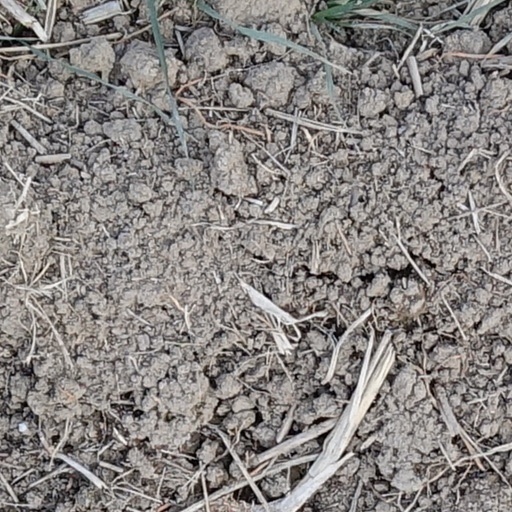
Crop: wheat